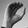
ASL letter: C